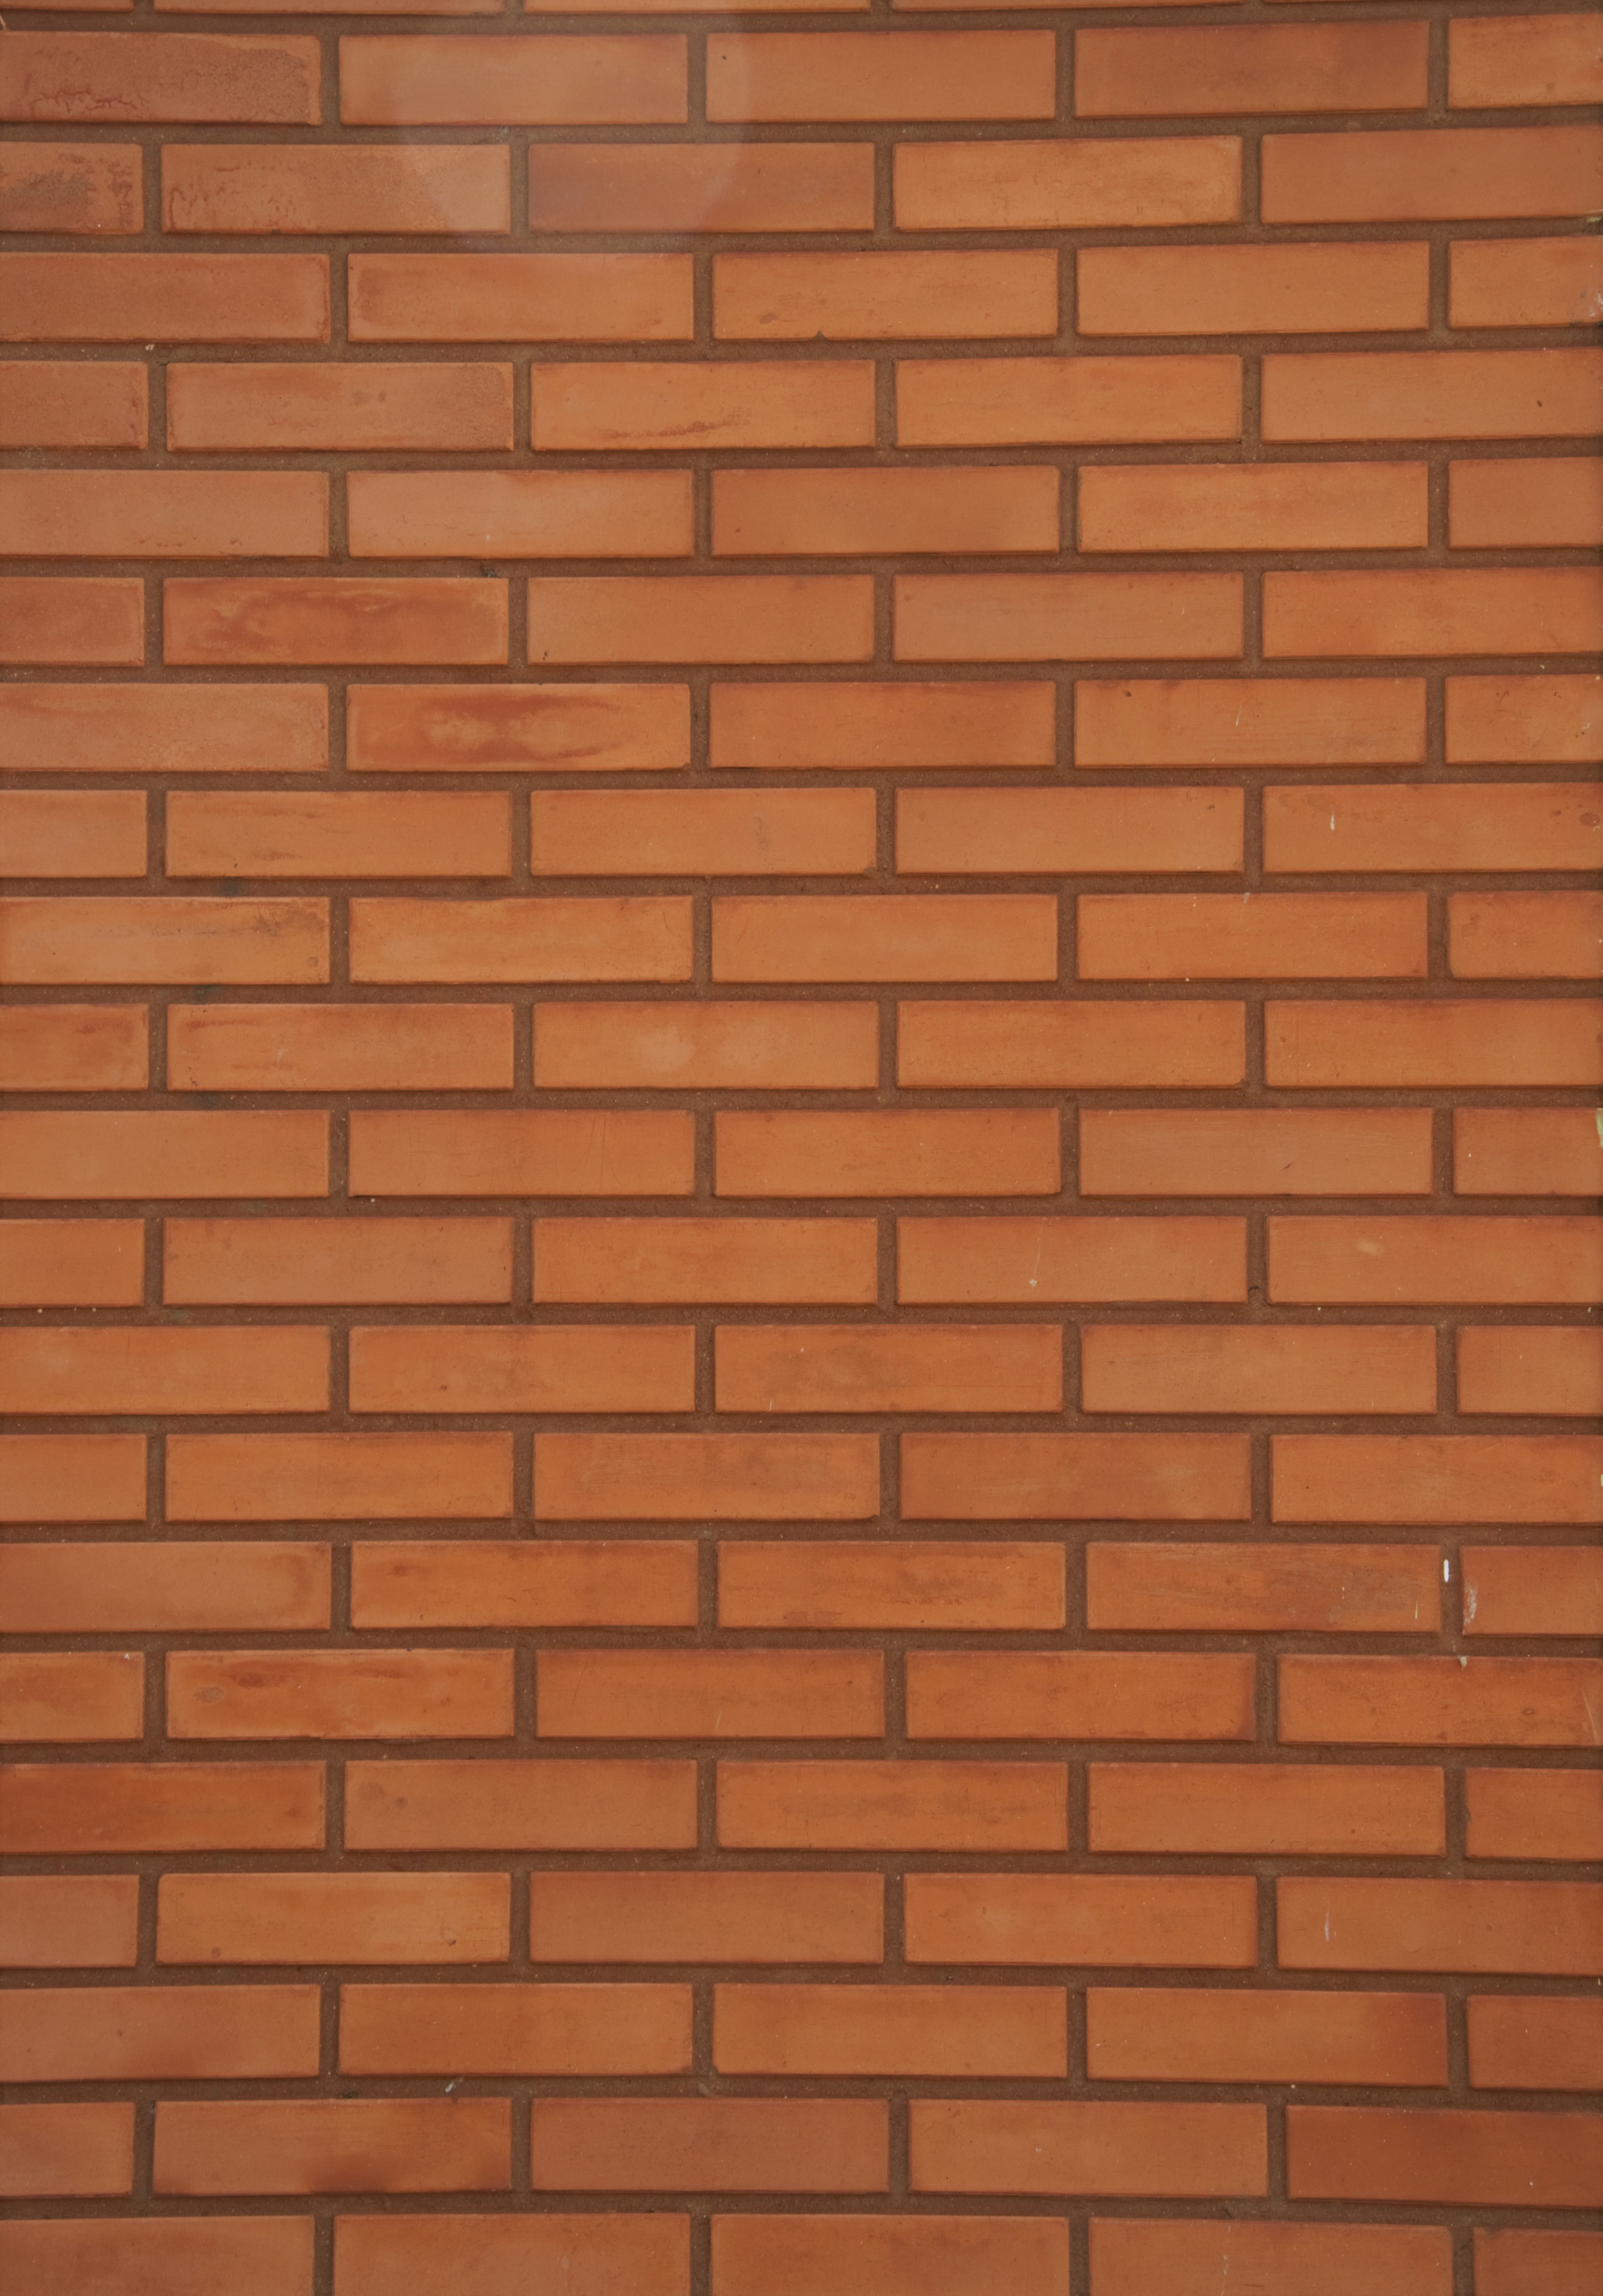
wood, texture, floor, wall, tile, brick, material, background, hardwood, brickwork, stone texture, flooring, wood stain